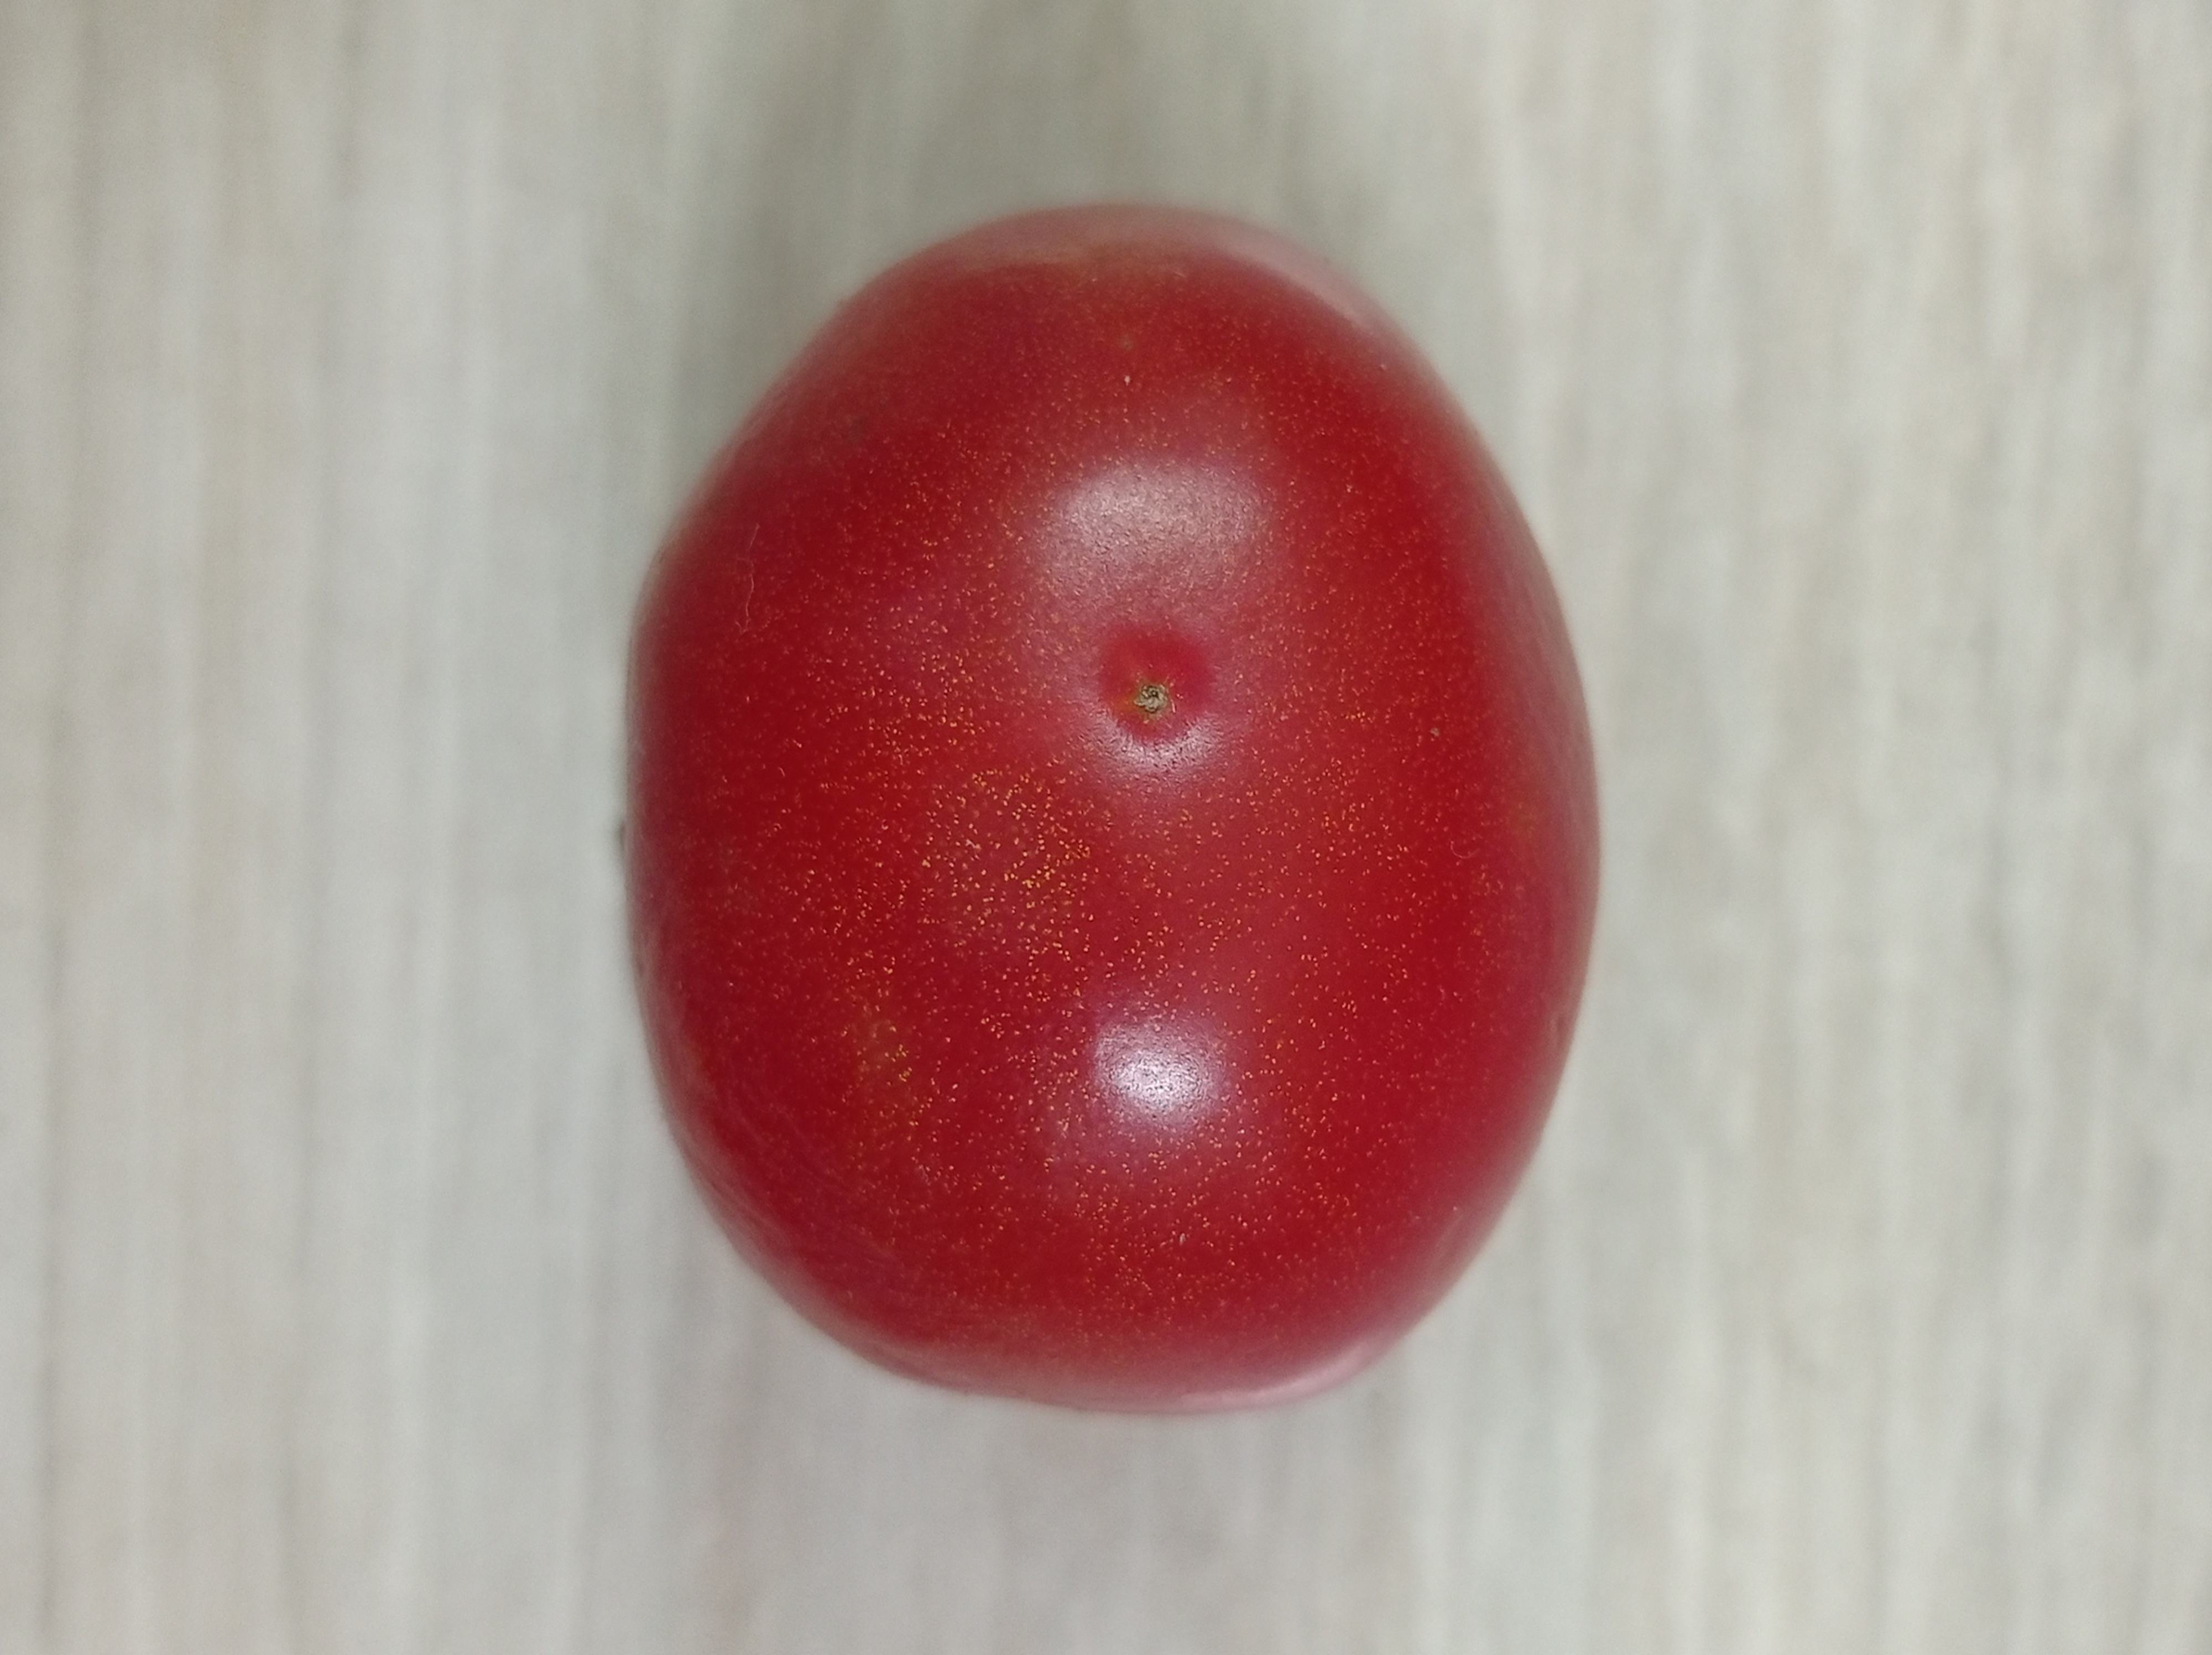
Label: Fresh